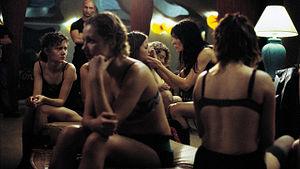
Terre promise est un film franco-israélien d'Amos Gitaï sorti en 2004.
La Terre promise représente ce que dès la Genèse, la Torah désigne sous le nom de « Terre d'Israël » dans le pays de Canaan, « pays où coulent le lait et le miel », qui, selon les textes, fut promise par Dieu au patriarche hébreu Abraham et à sa descendance par Isaac et Jacob puis à celle de Moïse et Josué, comme une promesse de vie.
Amos Gitaï, né le 11 octobre 1950 à Haïfa en Israël, est un cinéaste israélien. Il réside aujourd'hui à Haïfa et à Paris, mais travaille dans le monde entier.